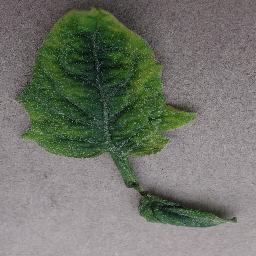
Label: Tomato___Tomato_Yellow_Leaf_Curl_Virus